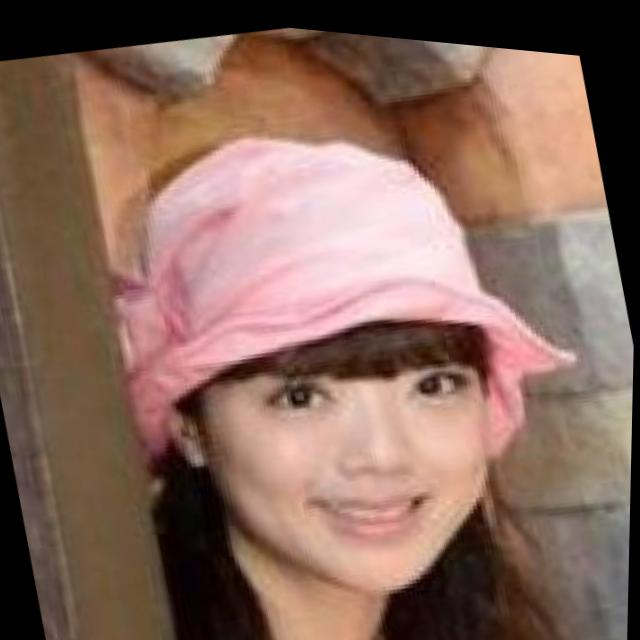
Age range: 21-44